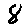
Label: 8